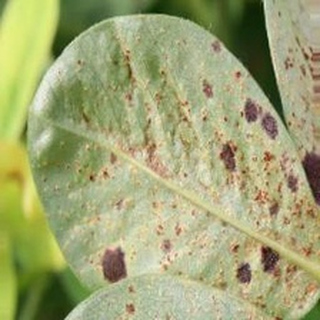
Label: groundnut_rust